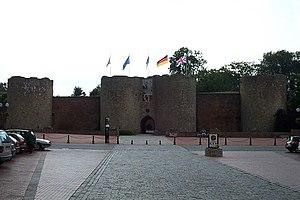
Entrée du Château de Péronne (Somme), où se trouve l'Historial de la Grande Guerre, un musée consacré à la Première Guerre mondiale
L'histoire de Péronne commence à la Préhistoire. Située sur une colline, presque totalement entourée par la Somme et ses étangs naturels, Péronne a été peuplée depuis le Néolithique mais le nom du site ne nous est connu que depuis la période mérovingienne. La ville se développa autour de son château et subit plusieurs sièges et destructions qui marquèrent son histoire du Moyen Âge au XXᵉ siècle.
Cet article recense les monuments historiques français classés en 1924.
Cet article recense les monuments historiques de la Somme, en France.